Glutamate-rich protein 4

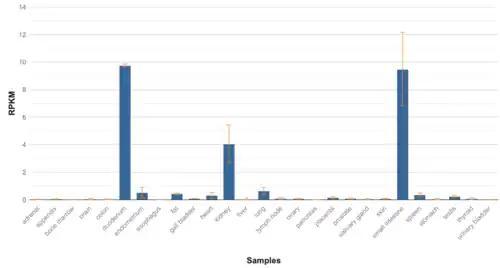
Tissue specificity of "ERICH4" determined from RNA sequencing of human tissue.

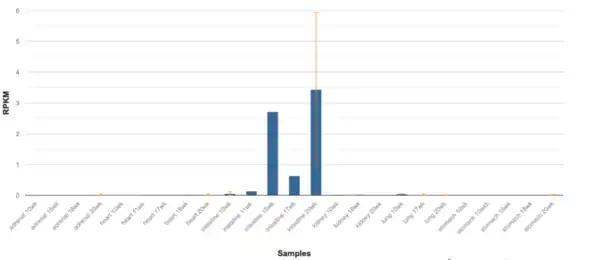
Tissue specificity of "ERICH4" in human fetal samples between ten and twenty weeks gestational time.

"ERICH4" has high expression within normal tissue and low-to-medium expression with renal cell carcinoma tissue.